Pandit Jasraj Institute for Music, Research, Artistry and Appreciation

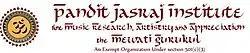
Logo

The Pandit Jasraj Institute for Music, Research, Artistry and Appreciation (PJIM) is a non-profit 501(c)(3) institute that fosters the preservation, growth and teaching of Indian classical music in the tradition of the Mewati gharana, named after Jasraj. The institute is based in New Hyde Park (New York) and has branches in Manhattan (New York), Edison (New Jersey) and Pittsburgh (Pennsylvania).